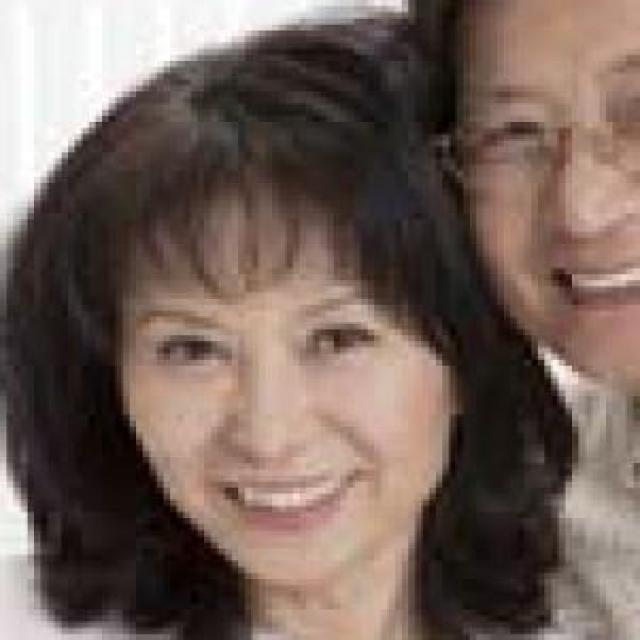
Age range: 45-64